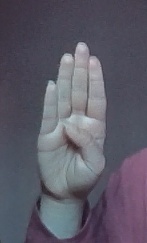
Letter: kaaf